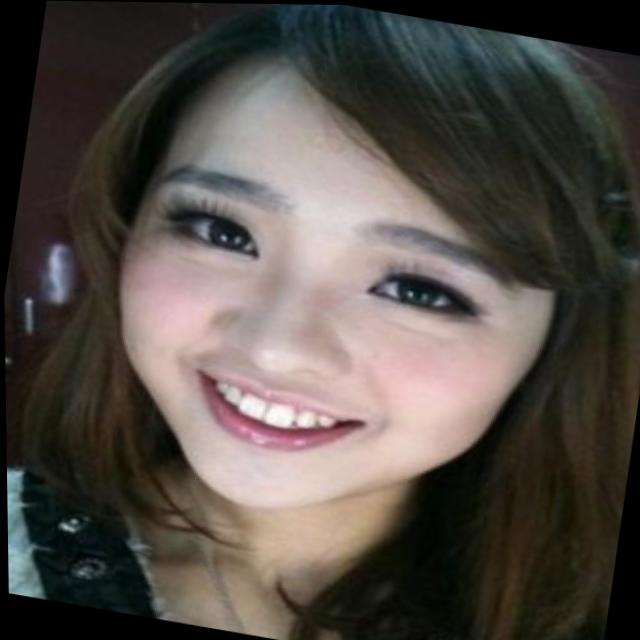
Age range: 21-44